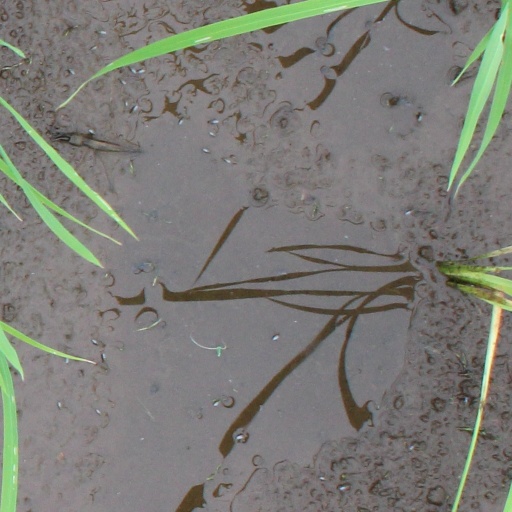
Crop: rice